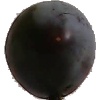
Label: Plum 3